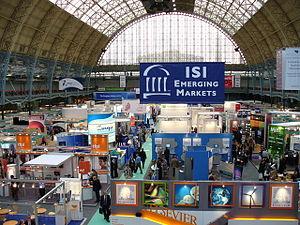
L'Olympia est un centre d'exposition, un espace de réunion et de conférences, et une salle de spectacles à West Kensington, à Londres, en Angleterre.